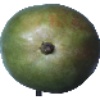
Label: mango